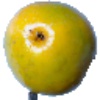
Label: maracuja